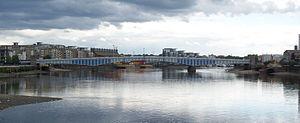
Le Wandsworth Bridge est un pont de la ville de Londres traversant la Tamise, reliant Battersea dans le borough de Wandsworth sur la rive sud à Sands End et Parsons Green dans le borough de Hammersmith et Fulham sur la rive nord.